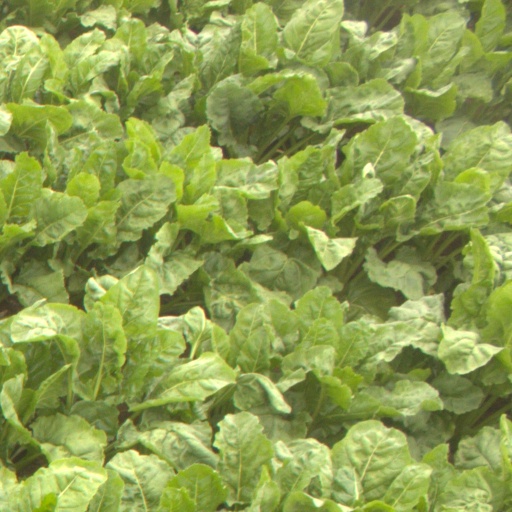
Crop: sugar beet